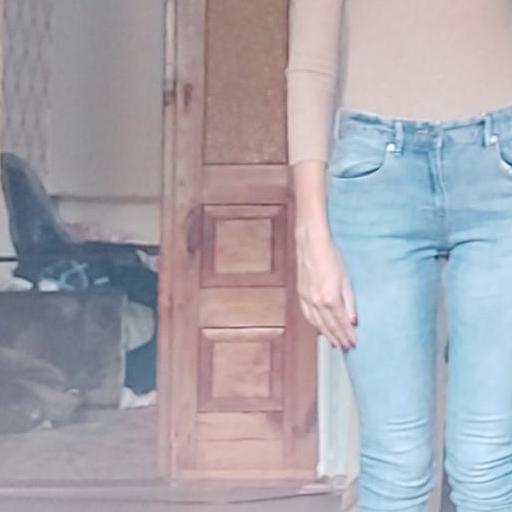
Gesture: no_gesture